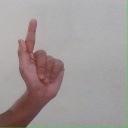
अक्षर: ळ